Impaired fasting glucose

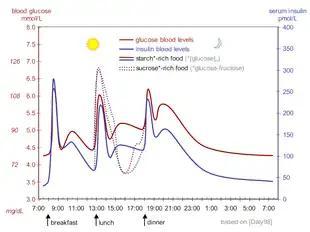
The fluctuation of blood sugar (red) and the sugar-lowering hormone

Impaired fasting glucose is a type of prediabetes, in which a person's blood sugar levels during fasting are consistently above the normal range, but below the diagnostic cut-off for a formal diagnosis of diabetes mellitus. Together with impaired glucose tolerance, it is a sign of insulin resistance. In this manner, it is also one of the conditions associated with metabolic syndrome.